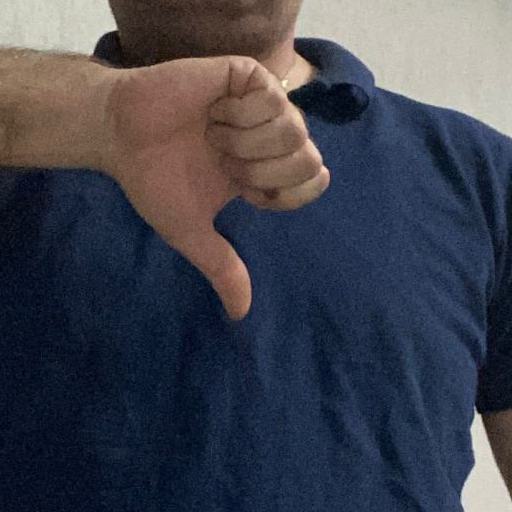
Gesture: dislike